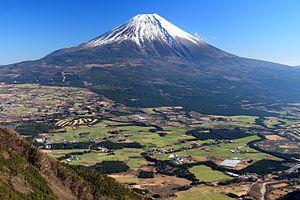
Les 100 paysages du Japon (ère Shōwa) constituent une liste de célèbres sites pittoresques au Japon. Les cent paysages ou vues ont été sélectionnés avec un ensemble de huit vues et vingt-cinq sites gagnants en 1927, une année après que Hirohito est devenu Empereur. Le but de la sélection est de « refléter le nouveau goût de la nouvelle ère ». L'initiative a été parrainée par le Tokyo Nichi Nichi Shimbun et le Osaka Mainichi Shimbun.